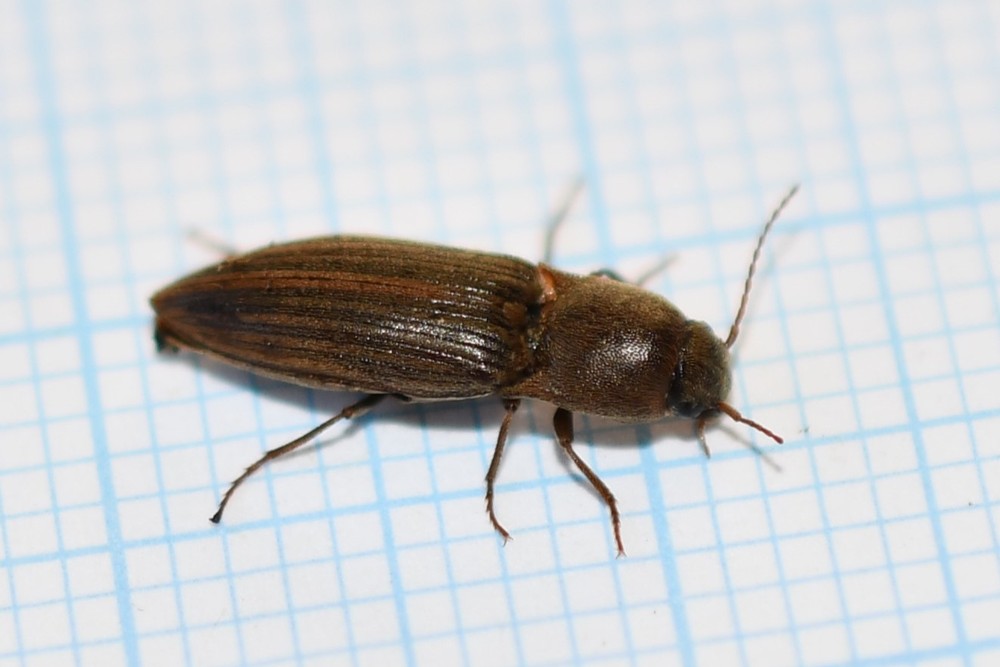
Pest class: clickbeetles_wireworms